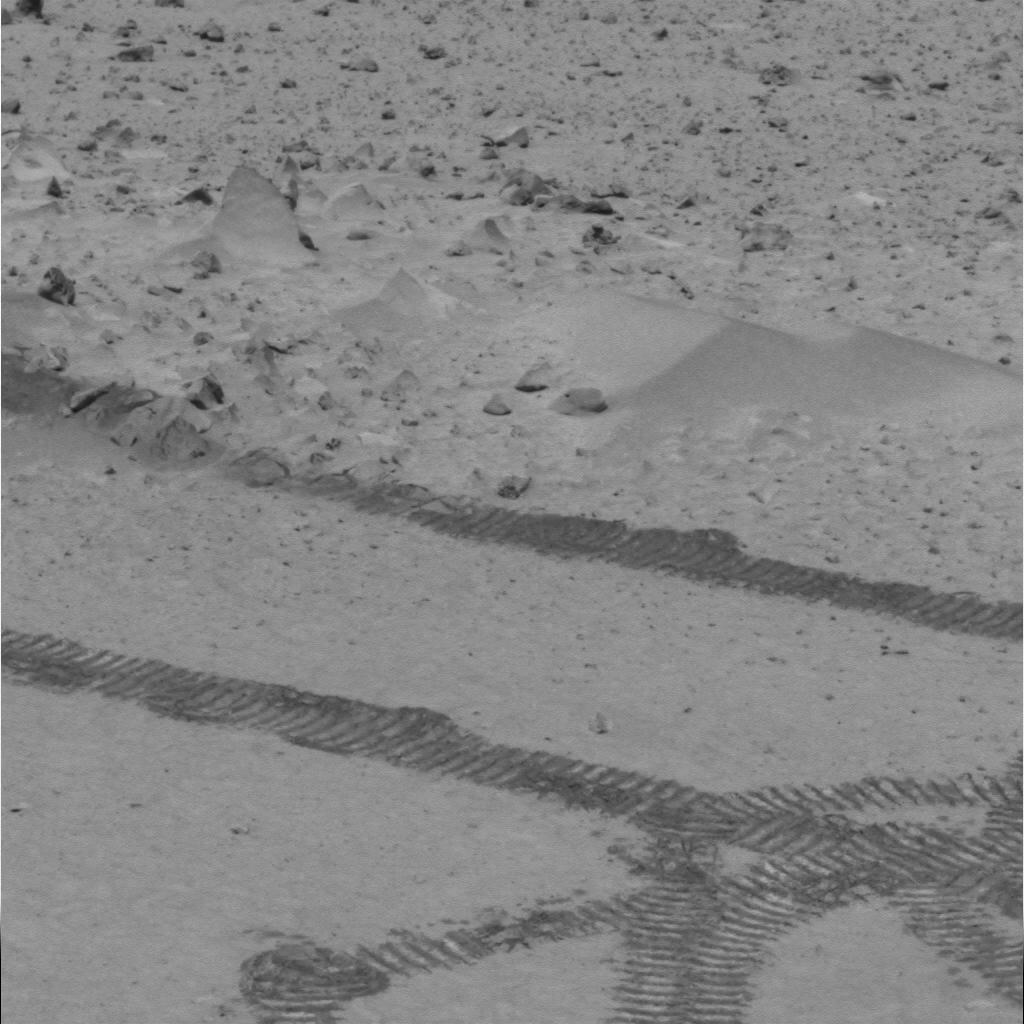
Surface features visible: Rover Tracks, Float Rocks, Clasts, Bright Soil, Dunes/Ripples, Soil, Nearby Surface